Raphael Rooms

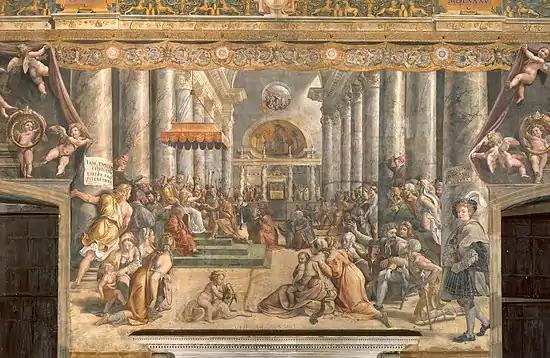
"The Donation of Constantine", 1520–1524

The final painting in the sequence, "The Donation of Constantine", records an event that supposedly took place shortly after Constantine's baptism, and was inspired by the famous forged documents, incorporated into Gratian's "Decretum", granting the Papacy sovereignty over Rome's territorial dominions.